East Wuwei Road station

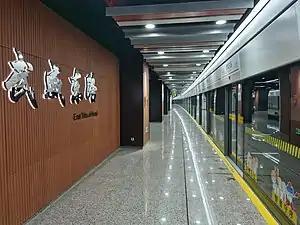

East Wuwei Road is a metro station on Line 15 of the Shanghai Metro. Located at the intersection of East Wuwei Road and West Taopu Road in Putuo District, Shanghai, the station was scheduled to open with the rest of Line 15 by the end of 2020. However, the station eventually opened on 23 January 2021 following a one-month postponement. It is located in between station to the north and station to the south.